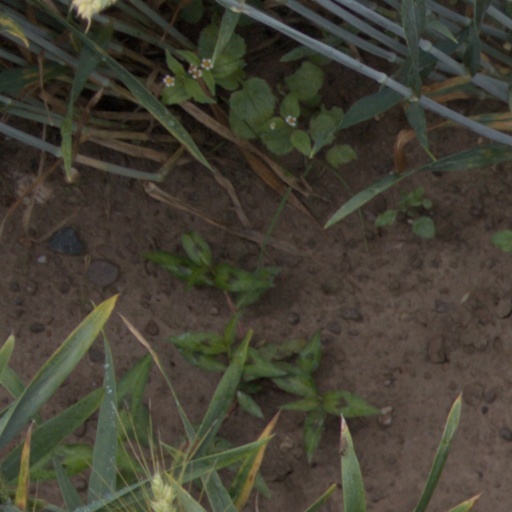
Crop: wheat